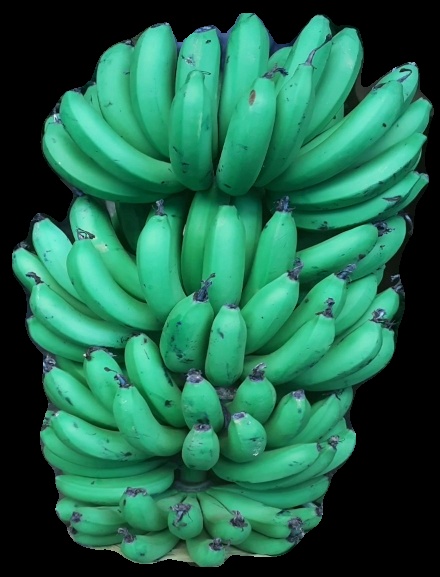
Variety: pachbale
Grade: grade1